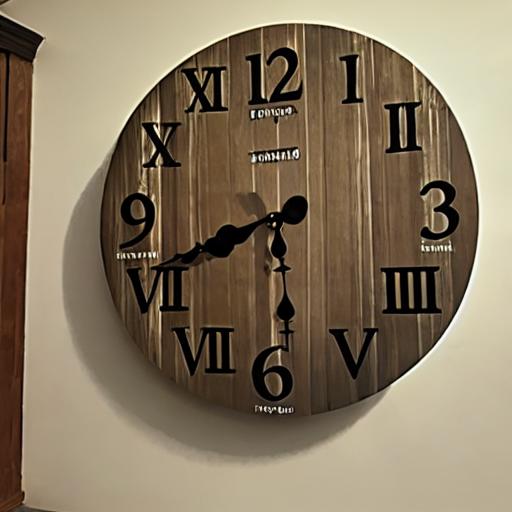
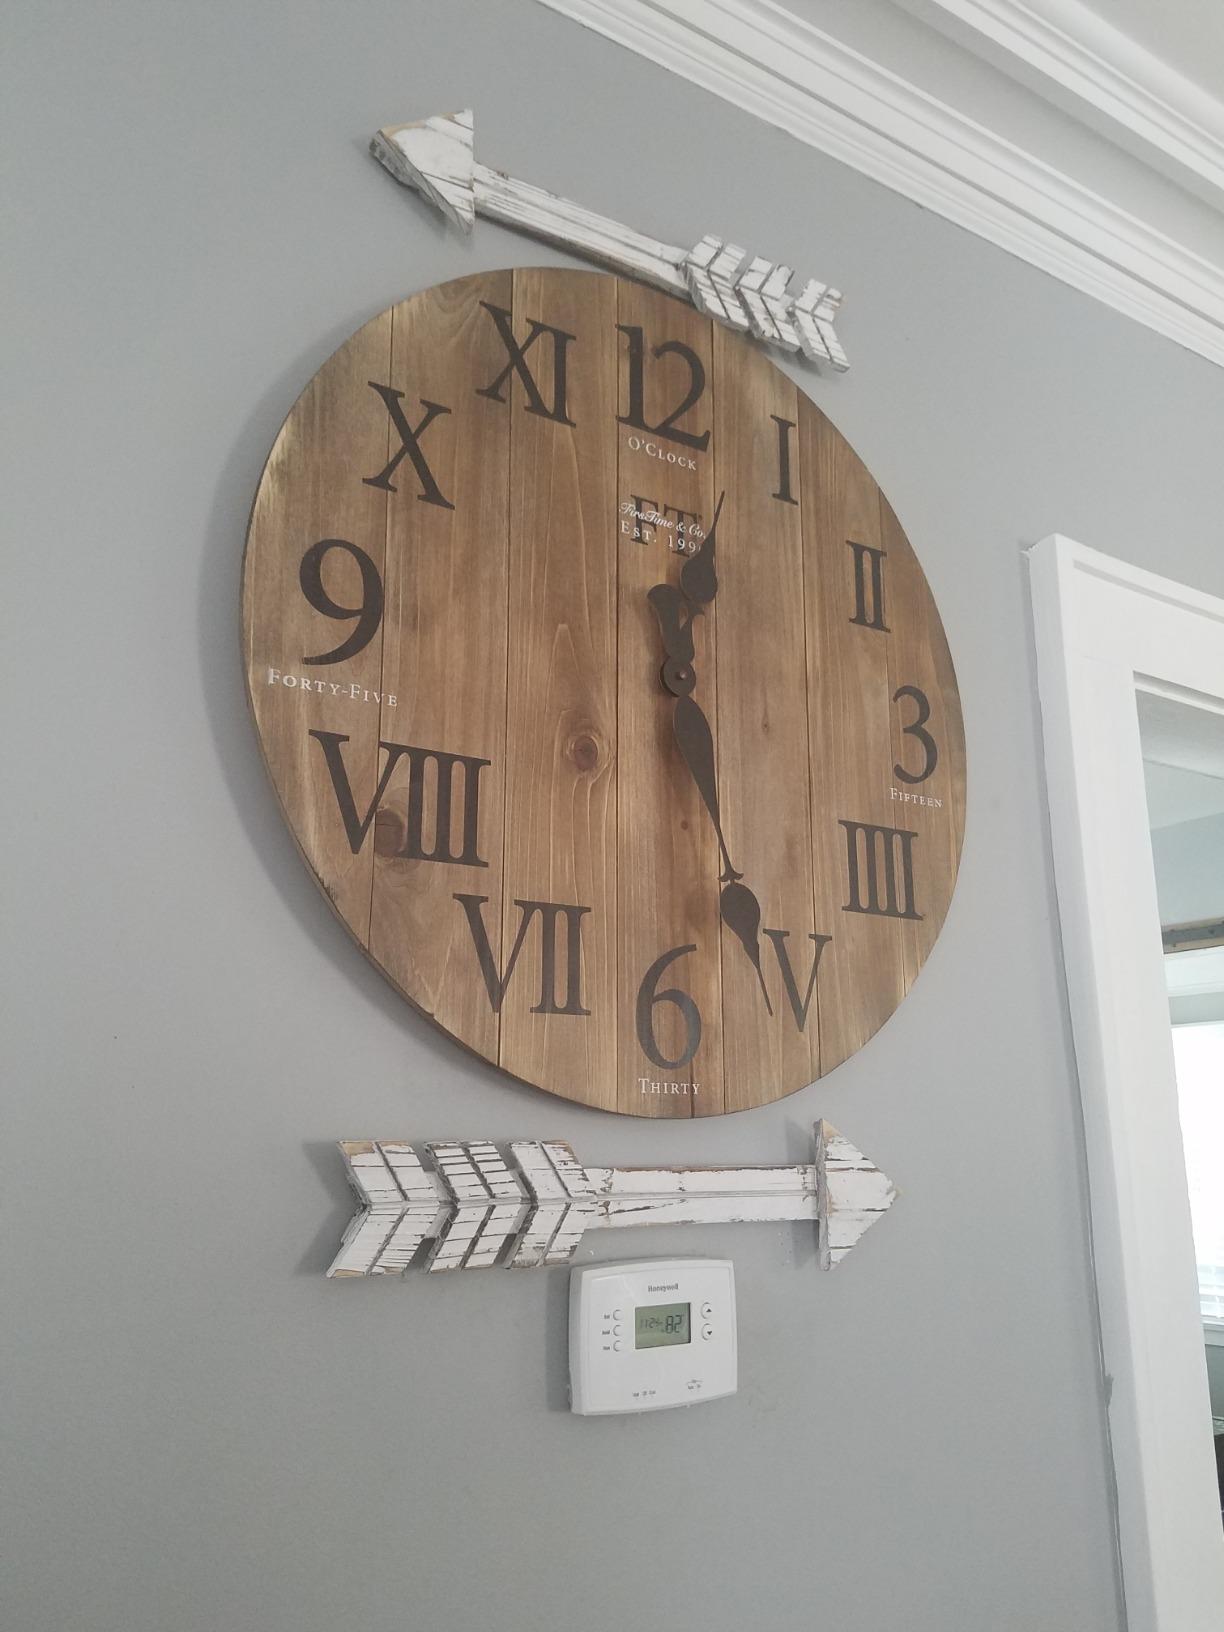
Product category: clock
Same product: no